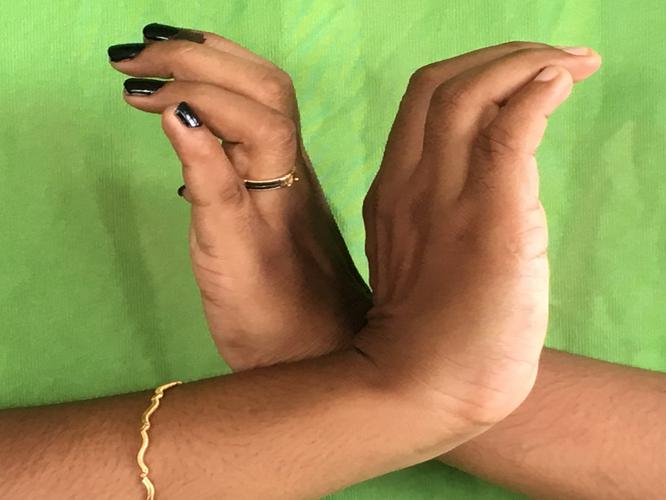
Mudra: Nagabandha
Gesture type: double_hand